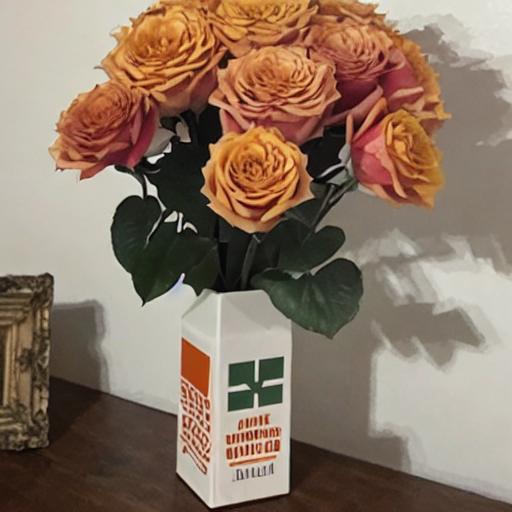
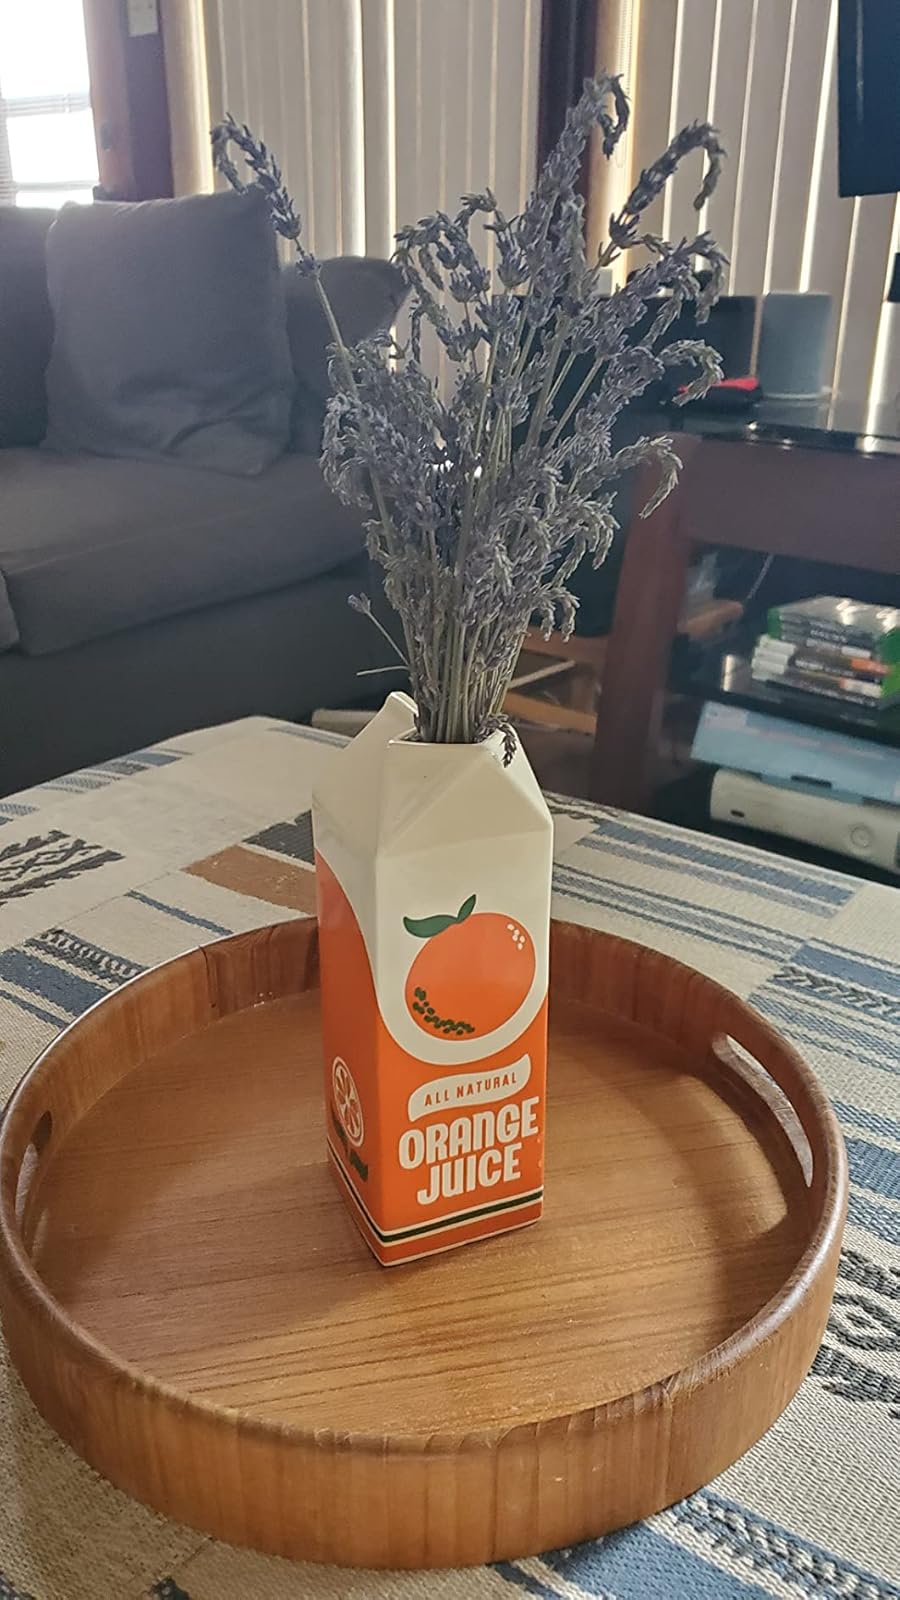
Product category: vase
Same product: no